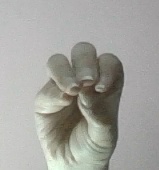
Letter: ha